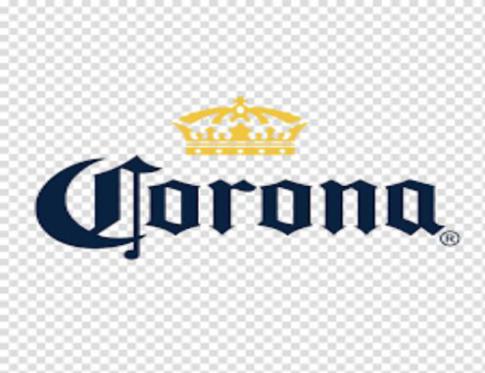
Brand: la corona
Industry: Others